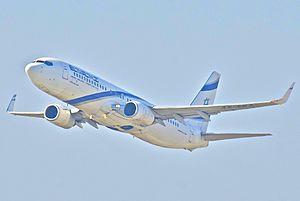
El Al. est la compagnie aérienne porte-drapeau d’Israël. C’est également la plus importante compagnie aérienne du pays. Son vol inaugural a lieu de Genève vers Tel-Aviv en septembre 1948. La compagnie dessert aujourd'hui 49 destinations sur quatre continents. Comme compagnie nationale de l'État d'Israël, El Al a joué un rôle dans les efforts humanitaires lors des missions en Éthiopie ou au Yémen. D'autre part, El Al est considérée comme la compagnie aérienne la plus vigilante sur le plan de la sécurité, pour notamment empêcher ou réduire l'impact d'attentats terroristes.